Manorville, New York

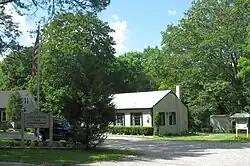
Headquarters of Long Island Central Pine Barrens in the community

The hamlet of Manorville was a small farming community for many years. The area of the hamlet once laid within the huge tract of land known as Manor St. George, a land grant given to Col. William "Tangier" Smith in 1693 for recognition of his service as governor of Tangier in Morocco. In 1844, the Long Island Rail Road built a station called St. George's Manor, which was situated off of Ryerson Avenue. However, Seth Raynor, the station agent who was a patriot during the American Revolutionary War, disliked the name due to its similarity to the British and their colonial dominance (Saint George, the patron saint of England, is a symbol of the English monarchy), and decided to paint over the sign, leaving only the word "Manor". The hamlet changed its name to "Manorville" with the opening of its post office in 1907, but timetables and Long Island Rail Road documents retained the name "Manor" until 1907 or 1908.